Hyōgo Prefecture

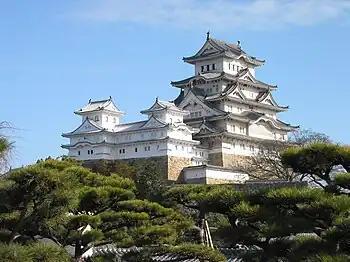
Himeji Castle in Himeji, a UNESCO World Heritage Site

Kobe is the capital and largest city of Hyōgo Prefecture, and the seventh-largest city in Japan, with other major cities including Himeji, Nishinomiya, and Amagasaki. Hyōgo Prefecture's mainland stretches from the Sea of Japan to the Seto Inland Sea, where Awaji Island and a small archipelago of islands belonging to the prefecture are located. Hyōgo Prefecture is a major economic center, transportation hub, and tourist destination in western Japan, with 20% of the prefecture's land area designated as Natural Parks. Hyōgo Prefecture forms part of the Kobe metropolitan area and Osaka metropolitan area, the second-most-populated urban region in Japan after the Greater Tokyo area and one of the world's most productive regions by GDP.